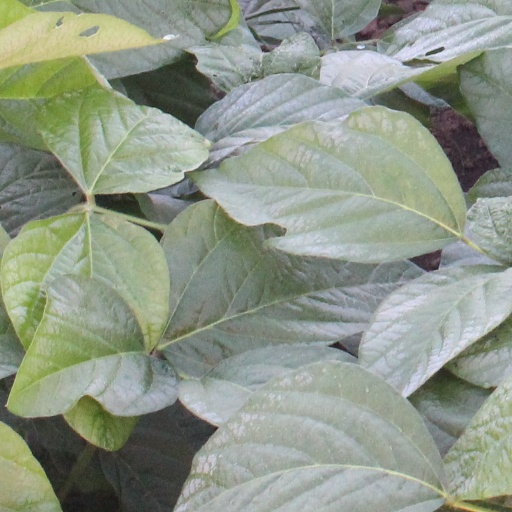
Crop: soybean